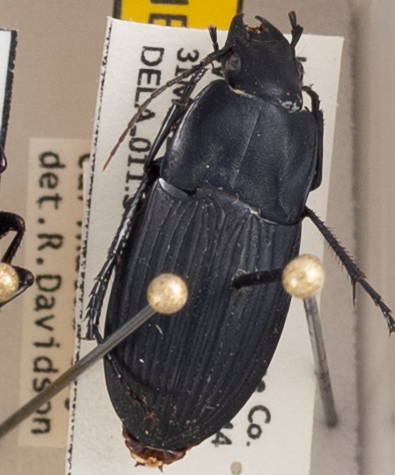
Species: Dicaelus furvus carinatus
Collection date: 2022-05-31
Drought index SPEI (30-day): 0.612
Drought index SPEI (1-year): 1.01
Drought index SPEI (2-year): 1.28